Corynebacteriophage

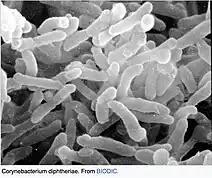
Corynebacterium diphtheriae. From BIODIC.

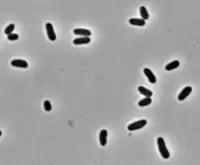
Phase contrast of "Corynebacterium glutamicum"

Corynebacteriophage play a crucial role in the ecology and evolution of Corynebacterium species. They are viruses that specifically target and infect these bacteria, injecting their genetic material into the bacterial host and using the host's cellular machinery to replicate and produce more phages. The study of Corynephages is important not only for understanding the biology of these viruses but also for potential applications in biotechnology, such as using phages for bacterial control.